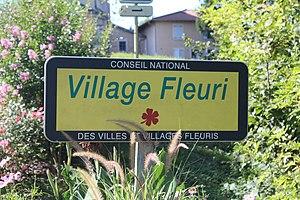
Panneau Village Fleuri avec 1 fleur à Montracol.
Montracol est une commune française, située dans le département de l'Ain en région Auvergne-Rhône-Alpes.